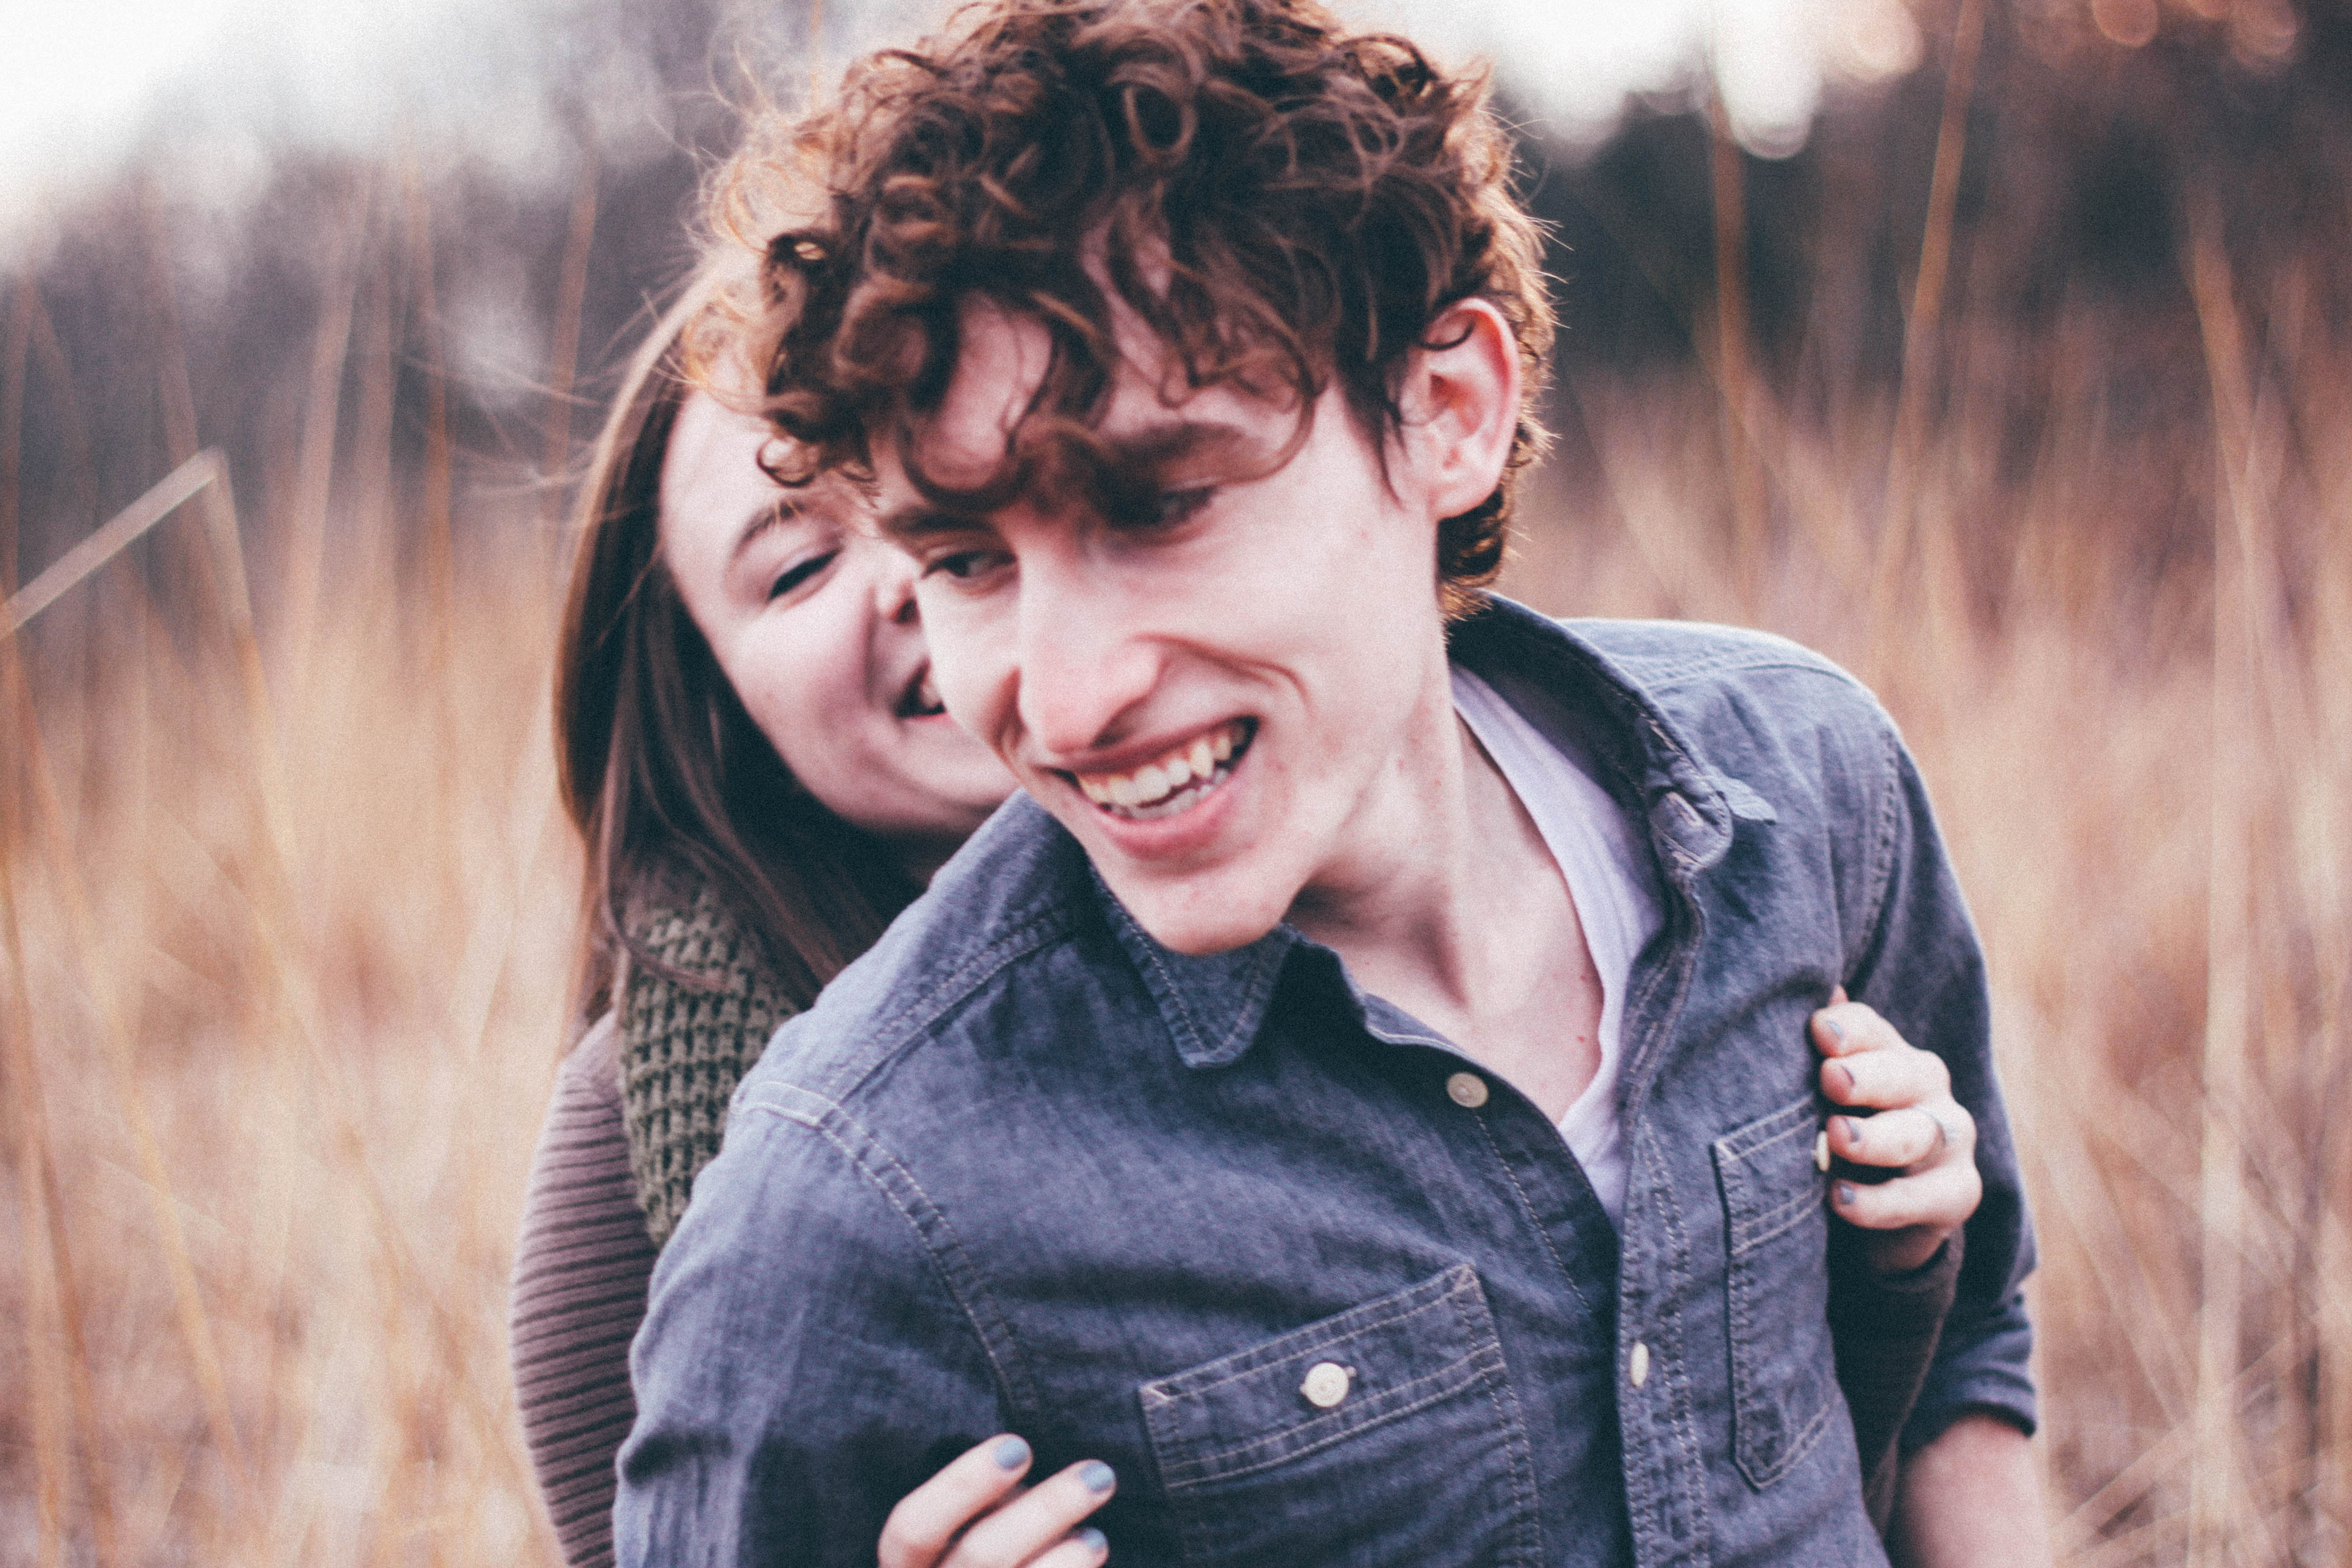
man, photography, male, guy, portrait, model, couple, romance, facial expression, smile, friends, photograph, beauty, emotion, photo shoot, portrait photography